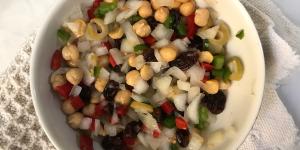
ensalada de garbanzos marroqui